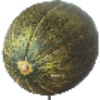
Label: melon_piel_de_sapo